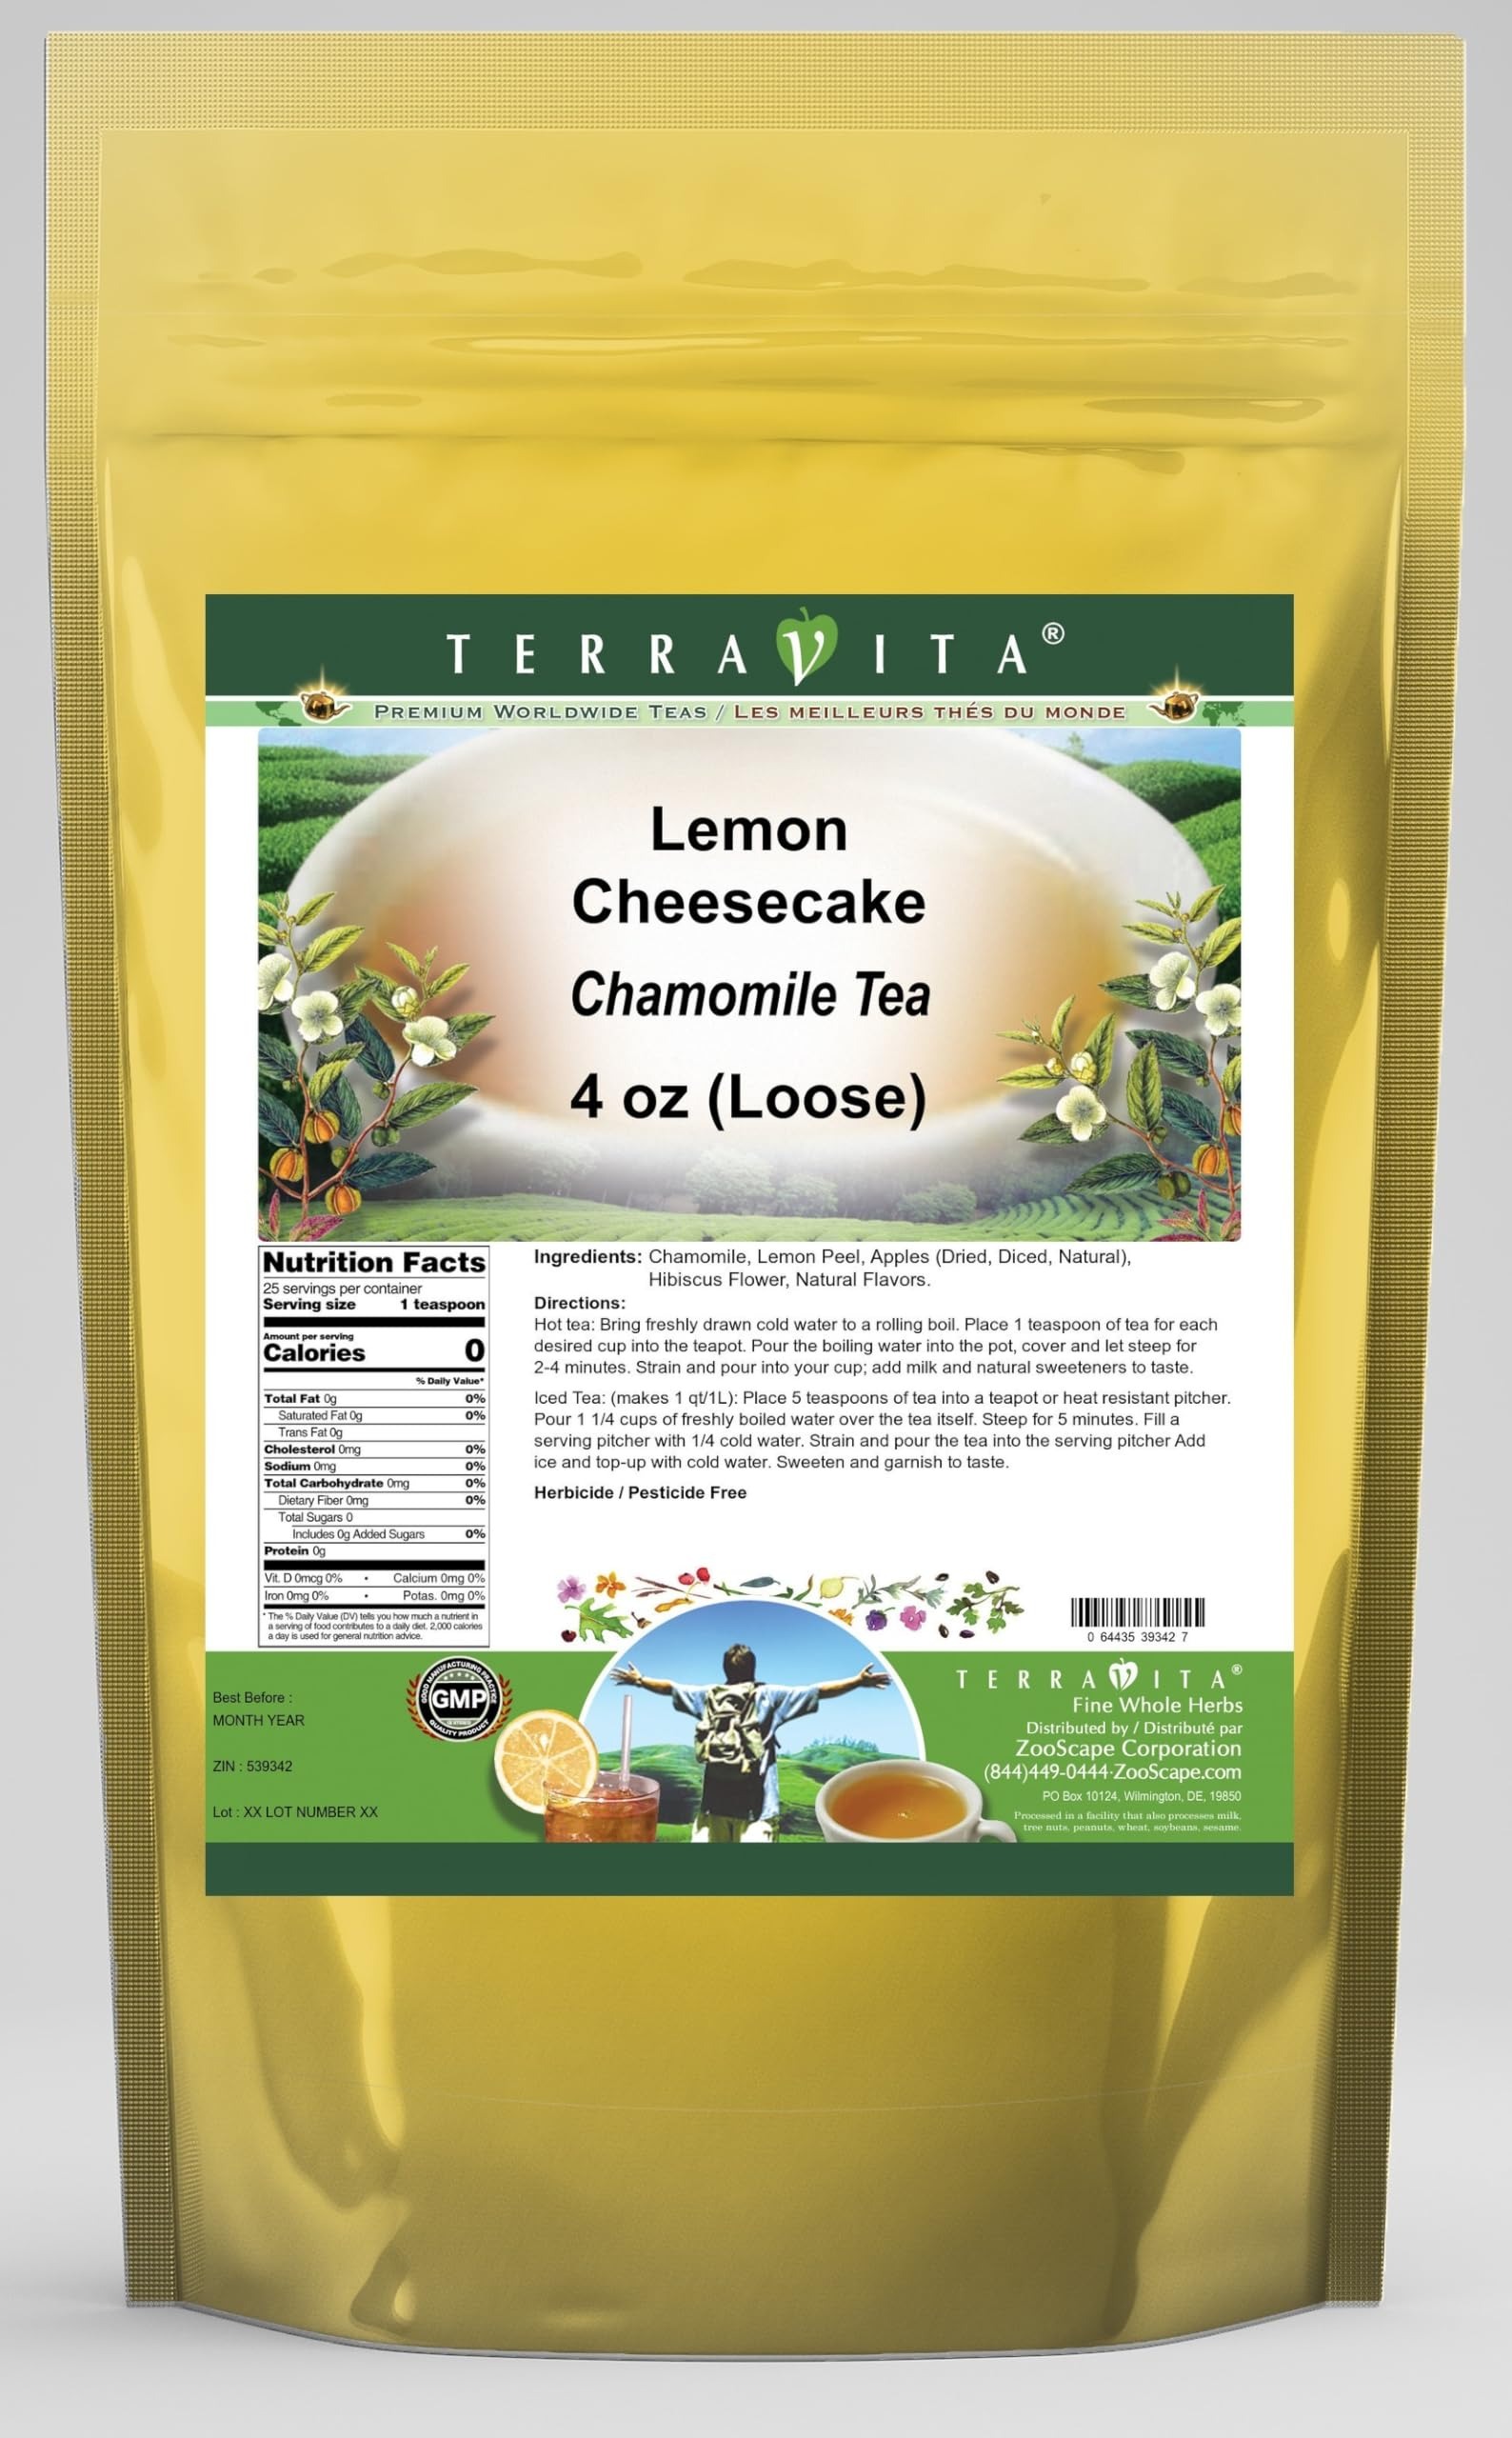
Item Name: Lemon Cheesecake Chamomile Tea (Loose) (4 oz, ZIN: 539342) - 3 Pack
Bullet Point 1: Our Lemon Cheesecake Chamomile Tea is a delicious flavored Chamomile tea with Lemon Peel, Dried Apples (Diced, Natural) and Hibiscus Flower that you will enjoy relaxing with anytime! The natural Lemon Cheesecake taste is delicious! - Ingredients: Chamomile tea, Lemon Peel, Dried Apples (Diced, Natural), Hibiscus Flower and Natural Lemon Cheesecake Flavor.
Bullet Point 2: No fillers.
Bullet Point 3: Manufacturer: TerraVita
Bullet Point 4: Size: 4 oz
Bullet Point 5: Loose Leaf Chamomile Tea - Packed in a convenient upright pouch!
Product Description: Our Lemon Cheesecake Chamomile Tea is a delicious flavored Chamomile tea with Lemon Peel, Dried Apples (Diced, Natural) and Hibiscus Flower that you will enjoy relaxing with anytime! The natural Lemon Cheesecake taste is delicious! - Ingredients: Chamomile tea, Lemon Peel, Dried Apples (Diced, Natural), Hibiscus Flower and Natural Lemon Cheesecake Flavor. - Hot tea brewing method: Bring freshly drawn cold water to a rolling boil. Place 1 teaspoon of tea for each desired cup into the teapot. Pour the boiling water into the pot, cover and let steep for 2-4 minutes. Strain and pour into your cup; add milk and natural sweeteners to taste. - Iced tea brewing method: (to make 1 liter/quart): Place 5 teaspoons of tea into a teapot or heat resistant pitcher. Pour 1 1/4 cups of freshly boiled water over the tea itself. Steep for 5 minutes. Fill a serving pitcher with 1/4 cold water. Strain and pour the tea into the serving pitcher Add ice and top-up with cold water. Sweeten and garnish to taste. - TerraVita is an exclusive line of premium-quality, natural source products that use only the finest, purest and most potent ingredients found around the world. TerraVita is hallmarked by the highest possible standards of purity, potency, stability and freshness. All of our products are prepared with the highest elements of quality control, from raw materials through the entire manufacturing process, up to and including the moment that the bottles or bags are sealed for freshness and shipped out to you. Our highest possible standards are certified by independent laboratories and backed by our personal guarantee. - TerraVita exists to meet and ensure your family's health and wellness without the harmful effects of chemicals and health products. We strive to make all of our products affor
Value: 12.0
Unit: Ounce

Price: 50.58